Bangarra Dance Theatre

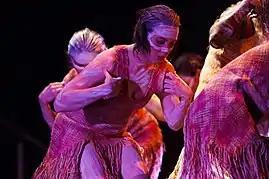
Bangarra Dance Theatre at Australian Human Rights Commission event in 2011

Bangarra Dance Theatre is an Aboriginal and Torres Strait Islander dance company focused on contemporary dance. It was founded by African American dancer and choreographer Carole Y. Johnson, Gumbaynggirr man Rob Bryant, and South African-born Cheryl Stone. "Bangarra" (pronounced "bungurra") means "to make fire" in the Wiradjuri language.